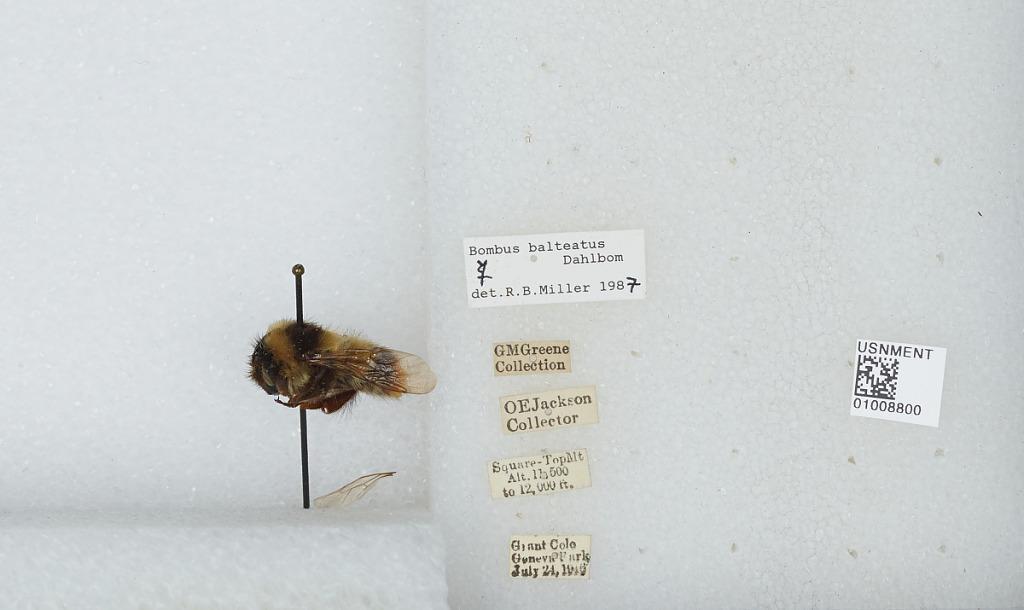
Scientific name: Bombus (Alpinobombus) balteatus Dahlbom
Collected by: O. Jackson
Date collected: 1916-7-24
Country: United States
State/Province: Colorado
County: Clear Creek
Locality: Square-Top Mountain
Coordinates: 39.5933, -105.763
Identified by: Miller, R. B.